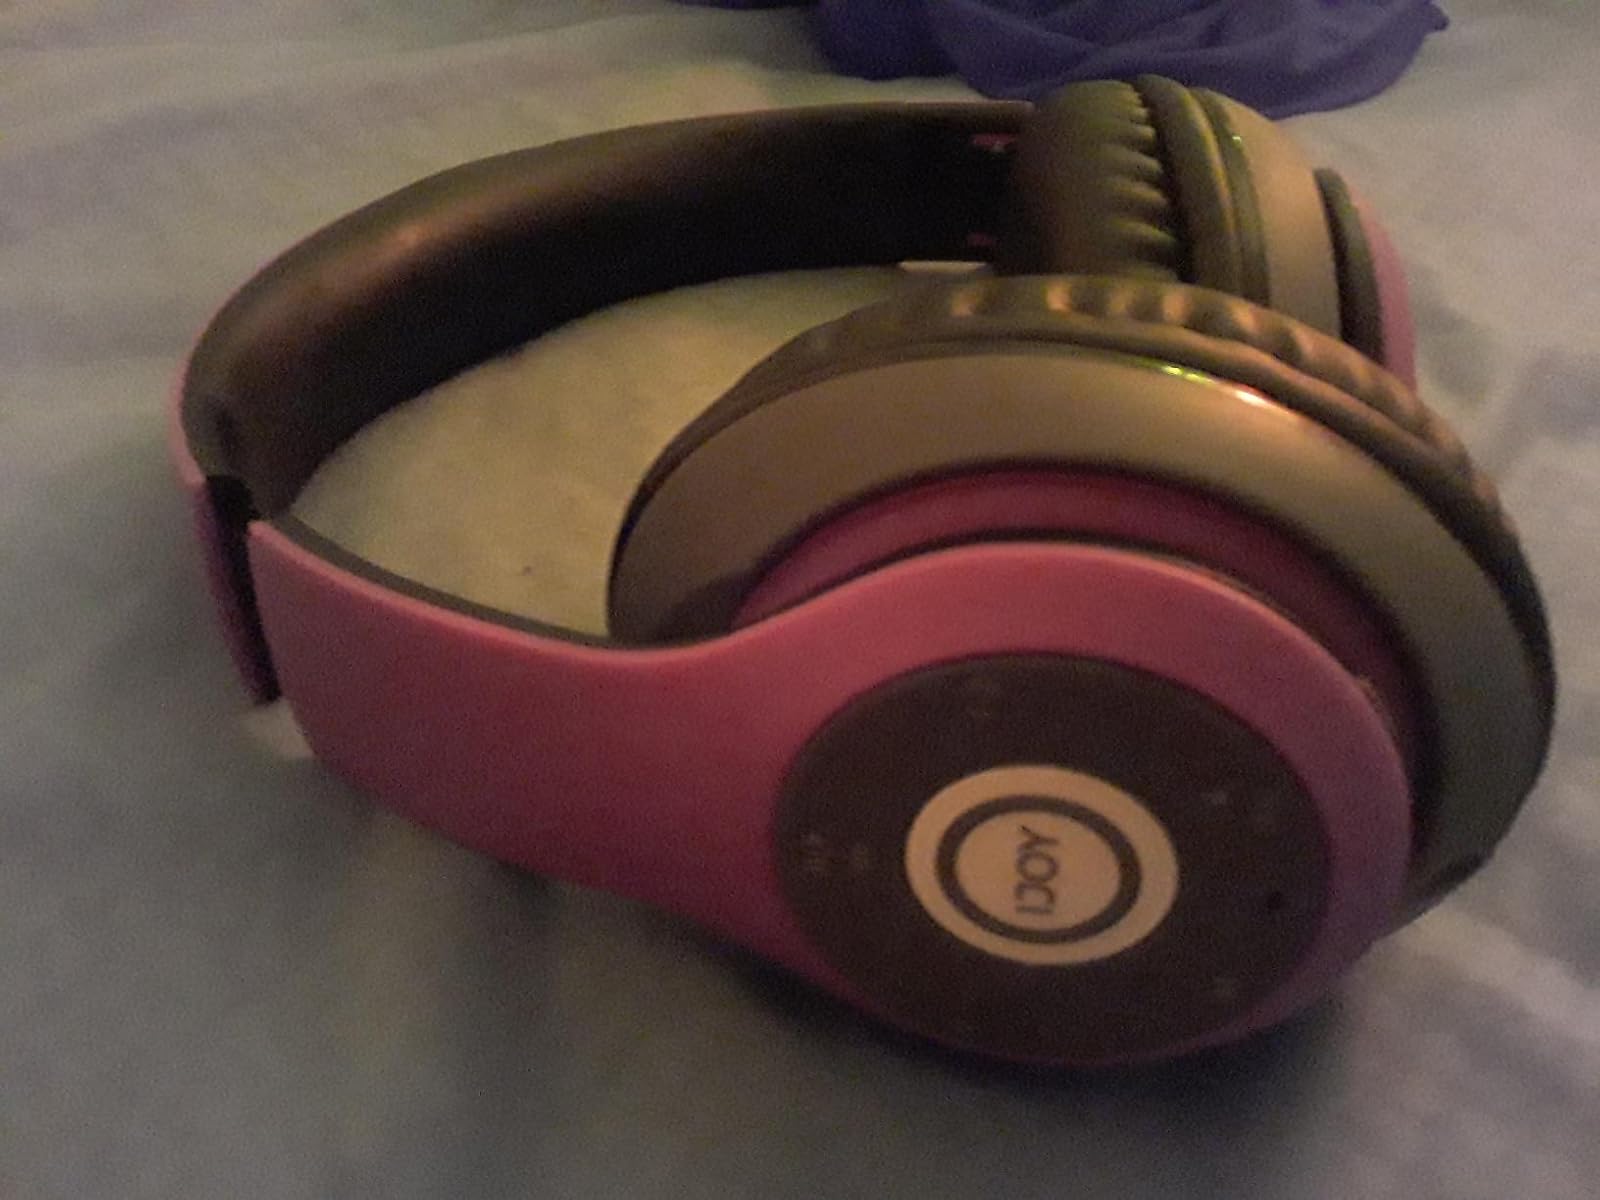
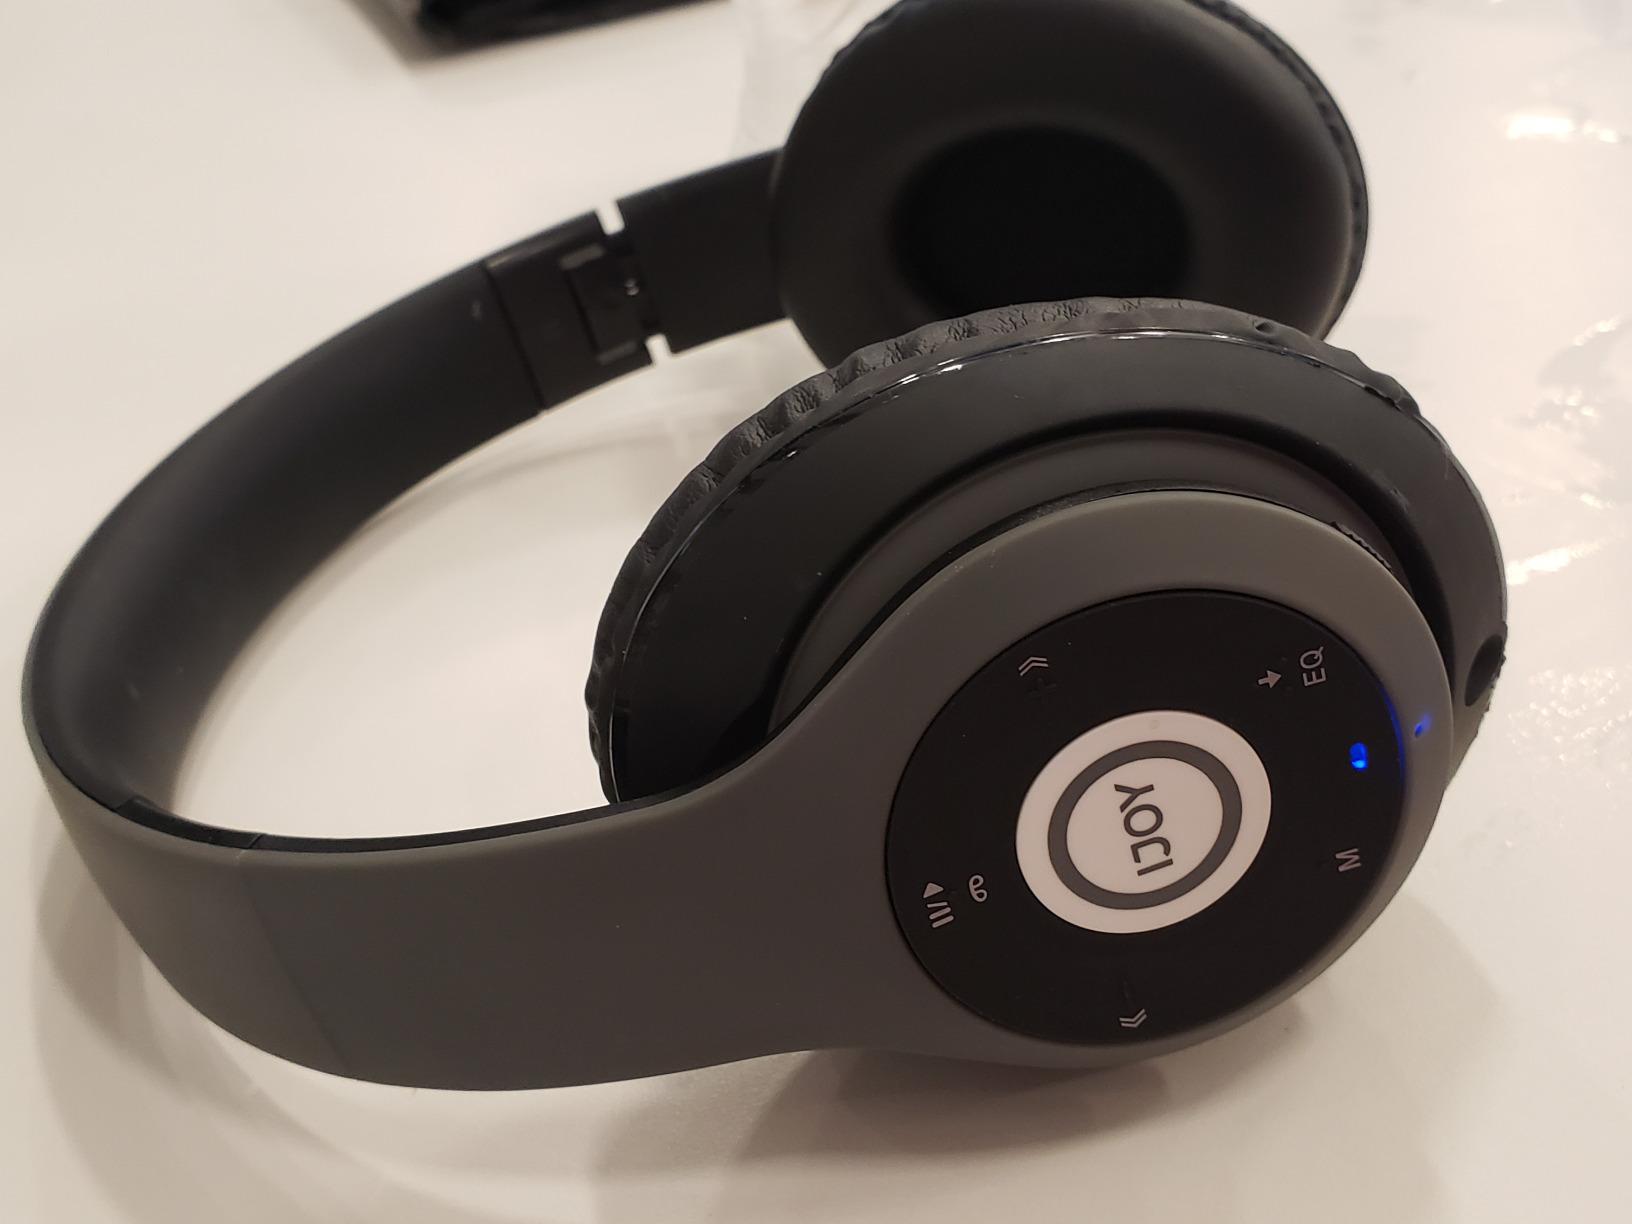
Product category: headphones
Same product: no